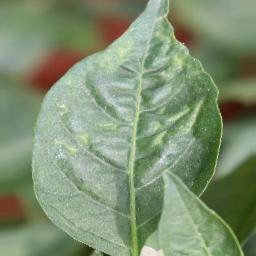
Label: mites_and_trips